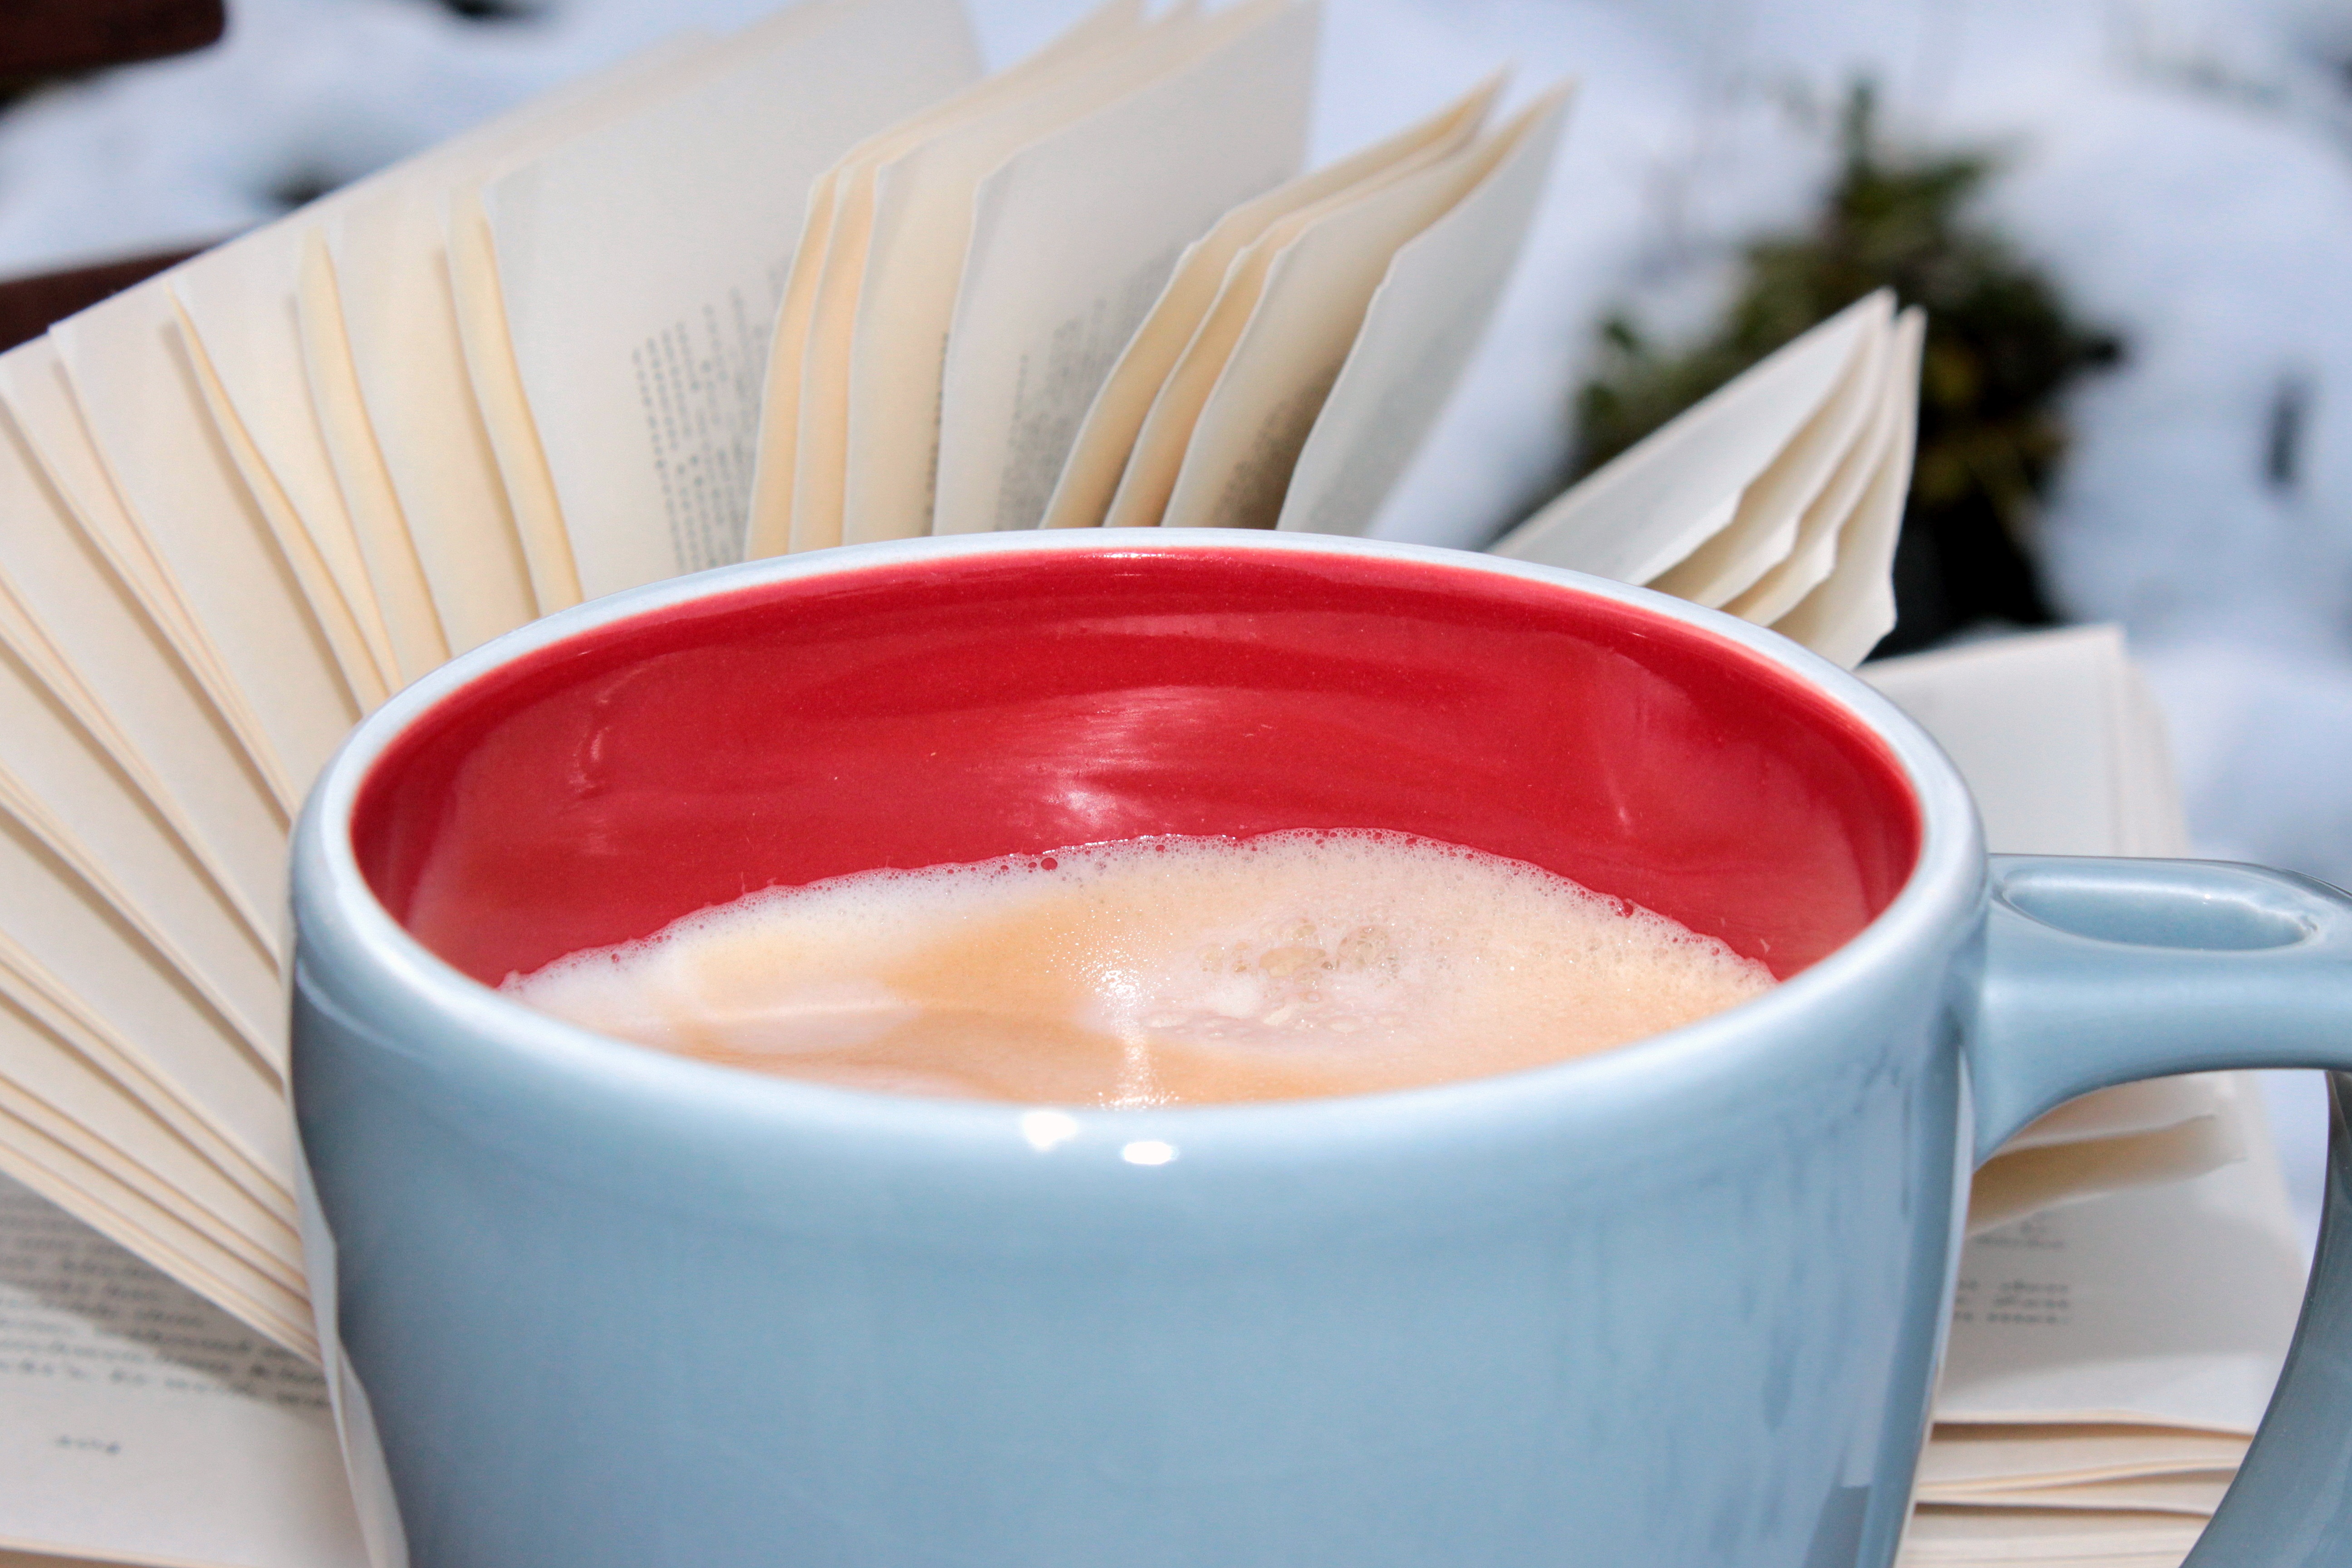
nature, outdoor, book, cup, dish, meal, food, produce, drink, rest, breakfast, dessert, coffee cup, soup, cup of coffee, bank, coffee break, flavor